Deepwater Horizon oil spill

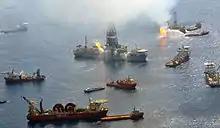
The Discoverer Enterprise and the Q4000 work around the clock burning undesirable gases from the still uncapped "Deepwater Horizon" well in the Gulf of Mexico. 26 June 2010

In May 2010, BP admitted they had "discovered things that were broken in the sub-surface" during the "top kill" effort.